Charles Sabine

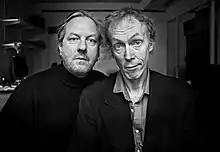
Charles Sabine with his brother John in London, February 2010. John, five years older than Charles, also had HD.

In 2006, between tours of Iraq for NBC, Sabine tested positive for the expanded Huntington's gene. His father, uncle, half-brother and brother John, would all die of Huntington's disease (HD). John, five years older than Charles, was, before he became symptomatic, an Oxford graduate and barrister in London.